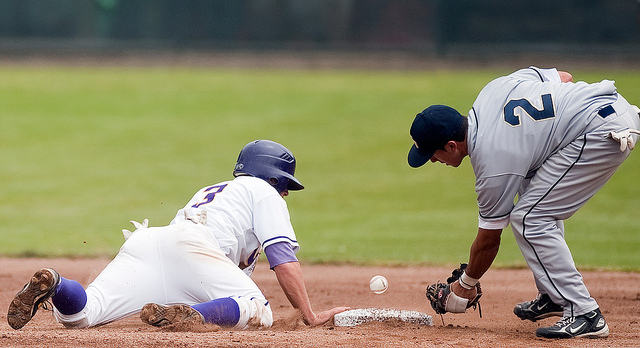
hai người đàn ông đang cùng nhau chơi bóng chày